Doping in American football

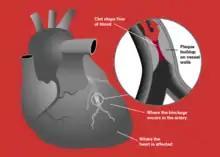
An example of a heart attack, which can occur after the use of a performance-enhancing drug.

Performance-enhancing drugs, most notably anabolic steroids can cause many health issues. Many American football players have experienced these health issues from using anabolic steroids, which have even resulted in some player's deaths. Most of these issues are dose-dependent, the most common being elevated blood pressure, especially in those with pre-existing hypertension, and harmful changes in cholesterol levels: some steroids cause an increase in LDL cholesterol and a decrease in HDL cholesterol. Anabolic steroids such as testosterone also increase the risk of cardiovascular disease or coronary artery disease. Acne is fairly common among anabolic steroid users, mostly due to stimulation of the sebaceous glands by increased testosterone levels. Conversion of testosterone to dihydrotestosterone (DHT) can accelerate the rate of premature baldness for those who are genetically predisposed.